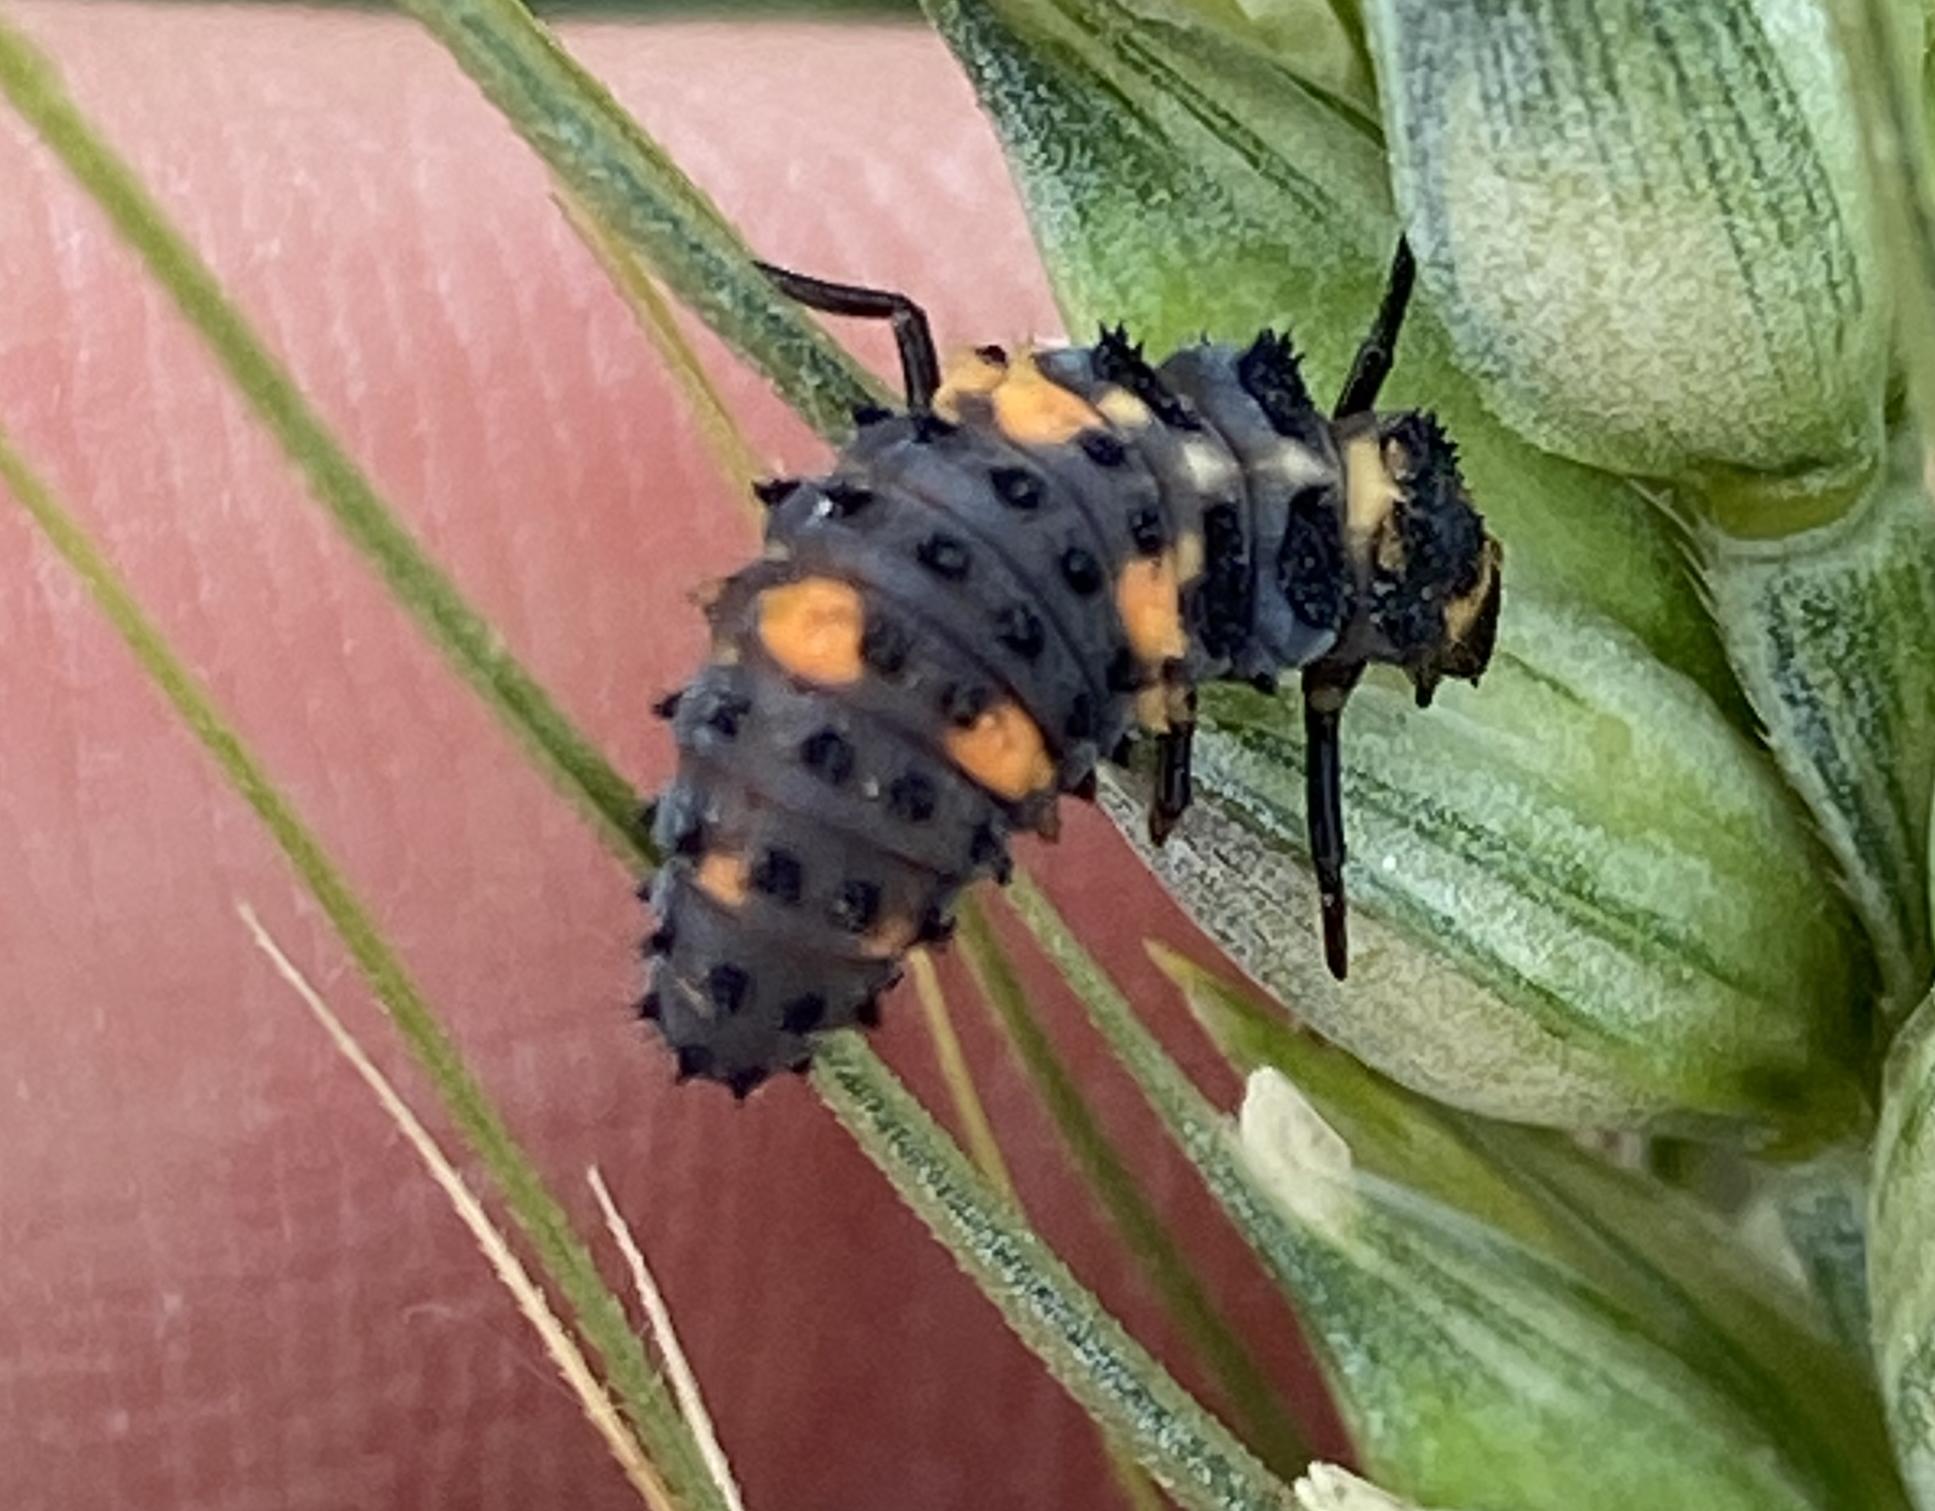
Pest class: predators